List of paintings by Edvard Munch

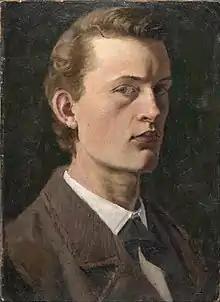
"Self-Portrait", 1882 (No. 47). 26 × 19 cm. Munch Museum, Oslo

This is a complete list of paintings by Edvard Munch (12 December 186323 January 1944) a Norwegian symbolist painter, printmaker and an important forerunner of expressionist art. His best-known composition, "The Scream" (1893), is part of a series "The Frieze of Life", in which Munch explored the themes of love, fear, death, melancholia and anxiety.